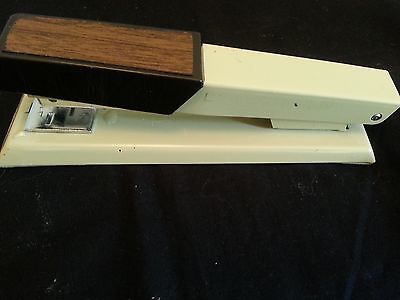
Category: stapler